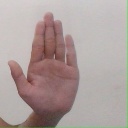
अक्षर: ध